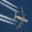
Label: airplane